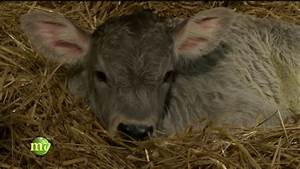
Label: cow